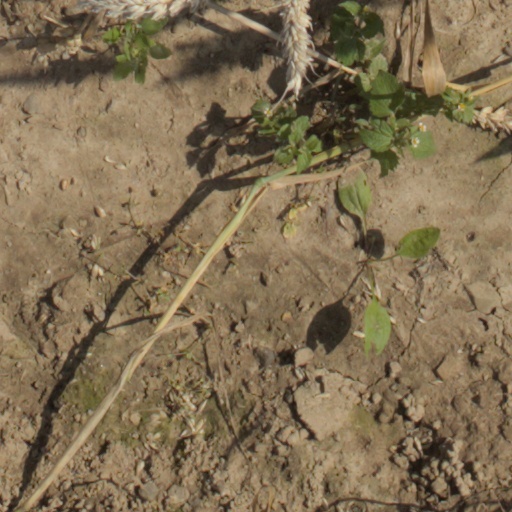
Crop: wheat